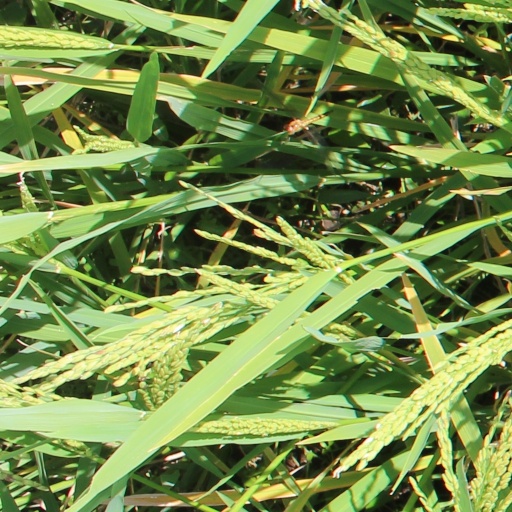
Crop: rice